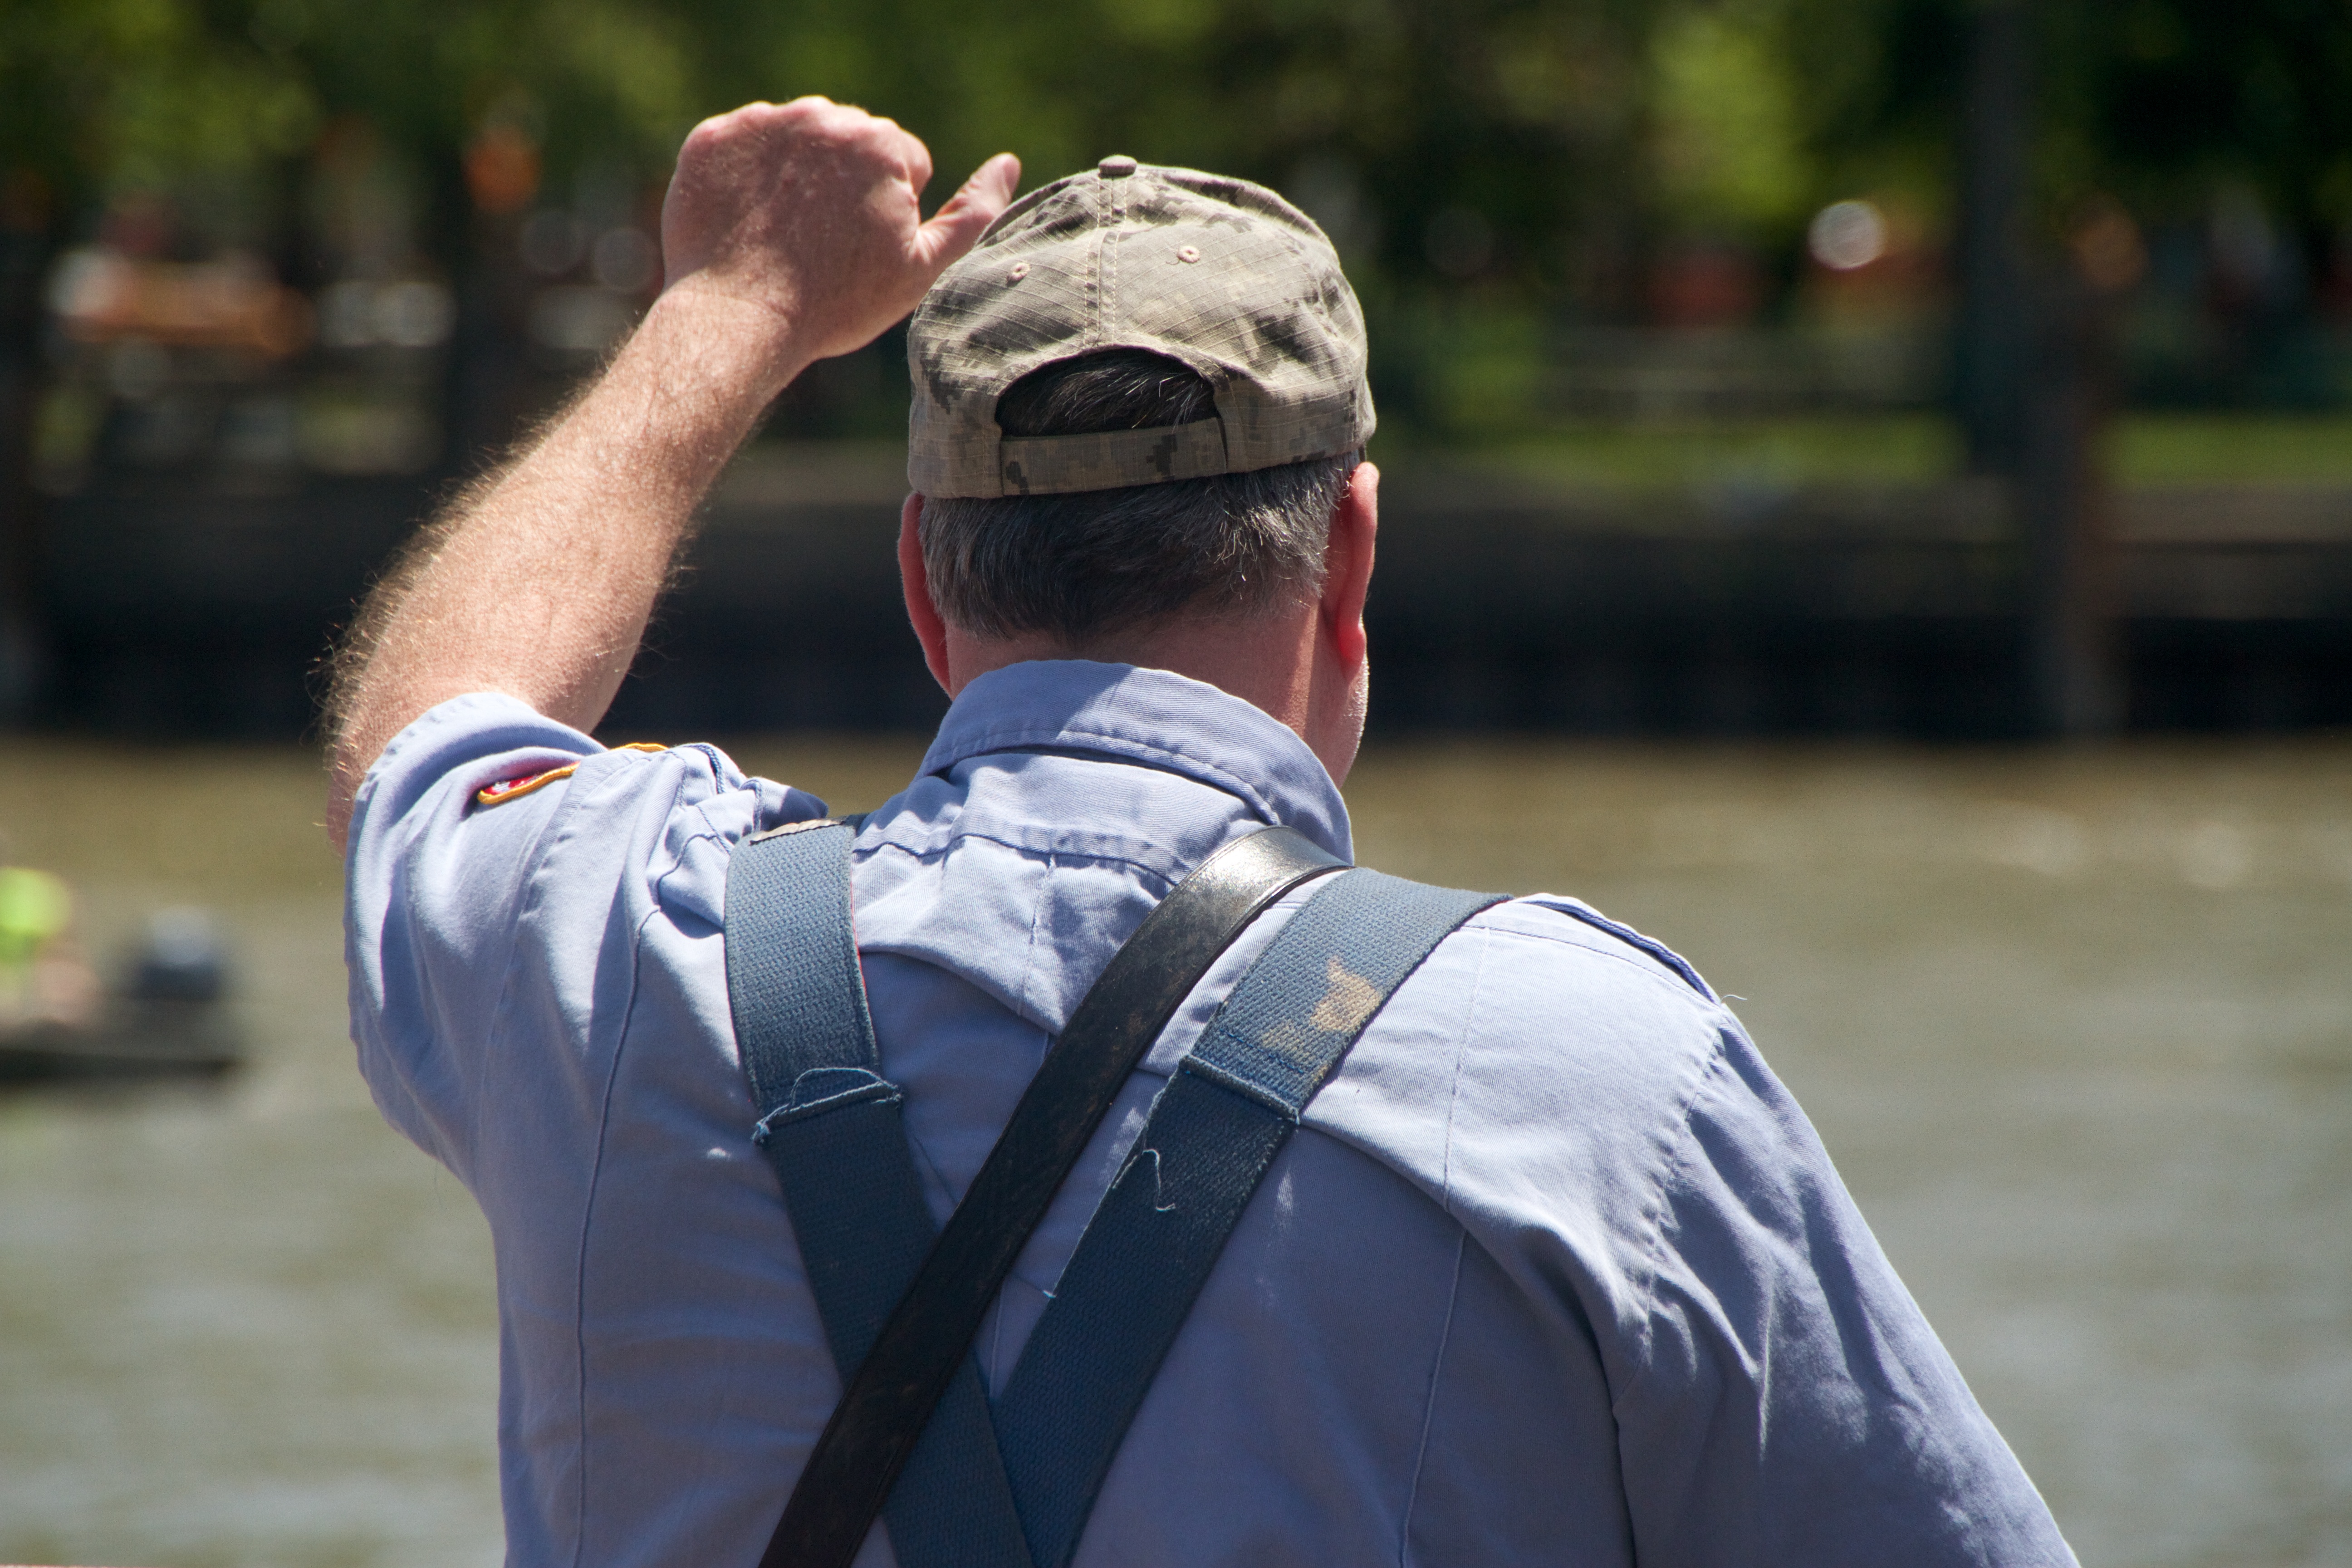
man, person, spring, rownewyork